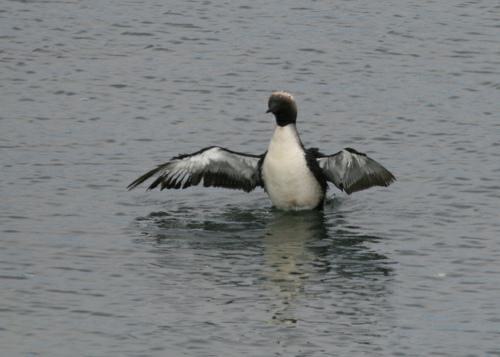
A photo of a pacific loon